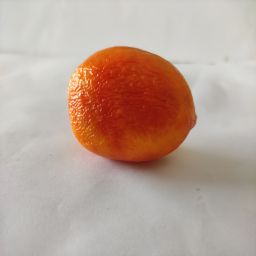
Crop: Tomato
Quality: Old